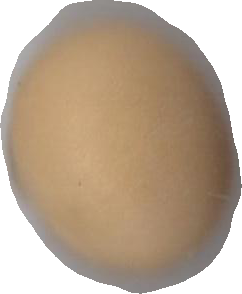
Variety: Grobogan